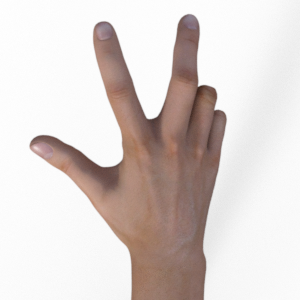
Label: scissors